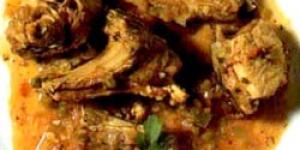
guiso de cordero